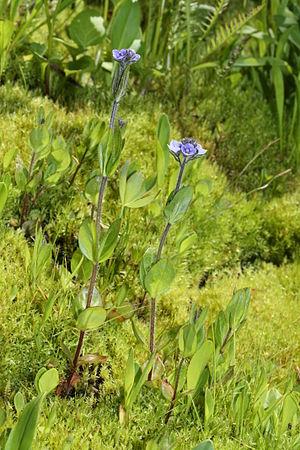
Veronica wormskjoldii, une véronique. Individu typique avec sa tige, ses feuilles et ses fleurs à 4 pétales.